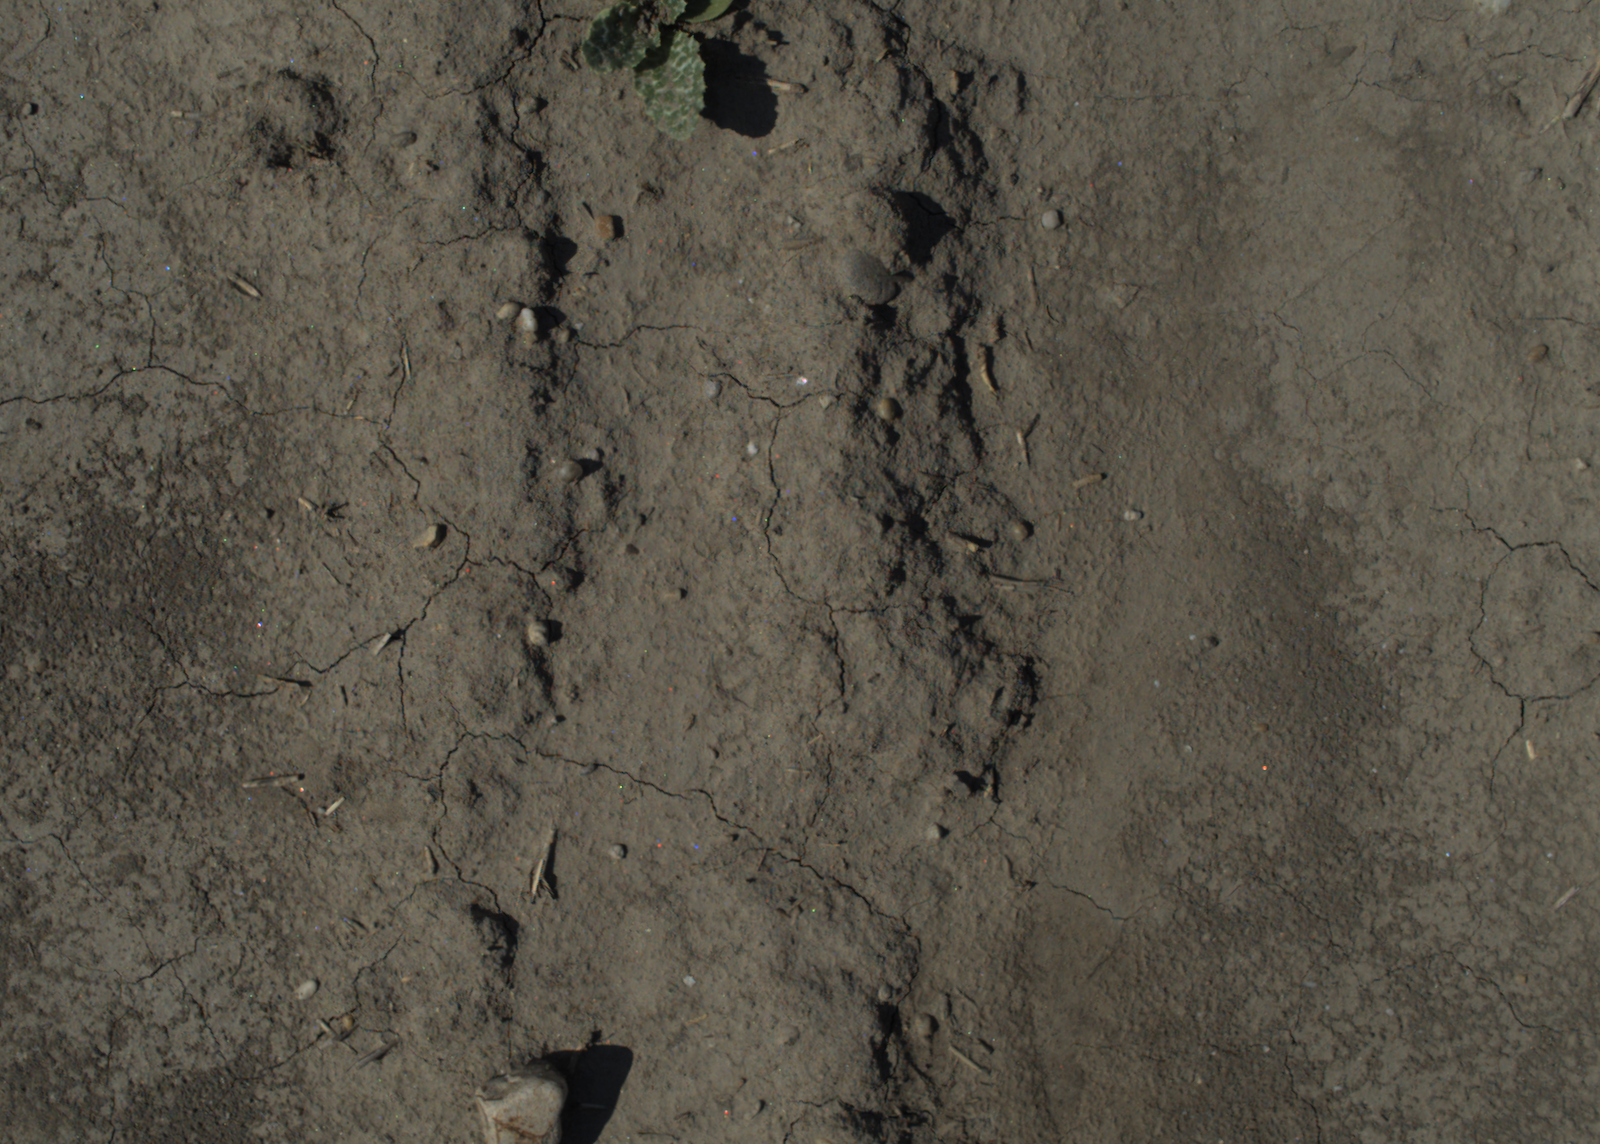
Capture date: 15.07.2021 10:10:17
Weather: sunny
Wind: light
Seeding date: 08.06.2021
Plant canopy height (mm): 962